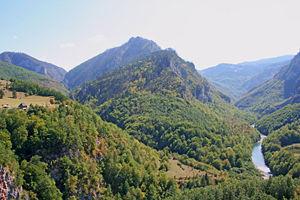
Le Durmitor est un massif karstique du Monténégro se situant dans les Alpes dinariques. Son sommet principal, le Bobotov Kuk, culmine à 2 528 mètres d'altitude.
Le parc national de Durmitor est un parc national depuis 1952 et inscrit à l'UNESCO depuis 1980. Il est situé au nord ouest du Monténégro dans la municipalité de Žabljak.